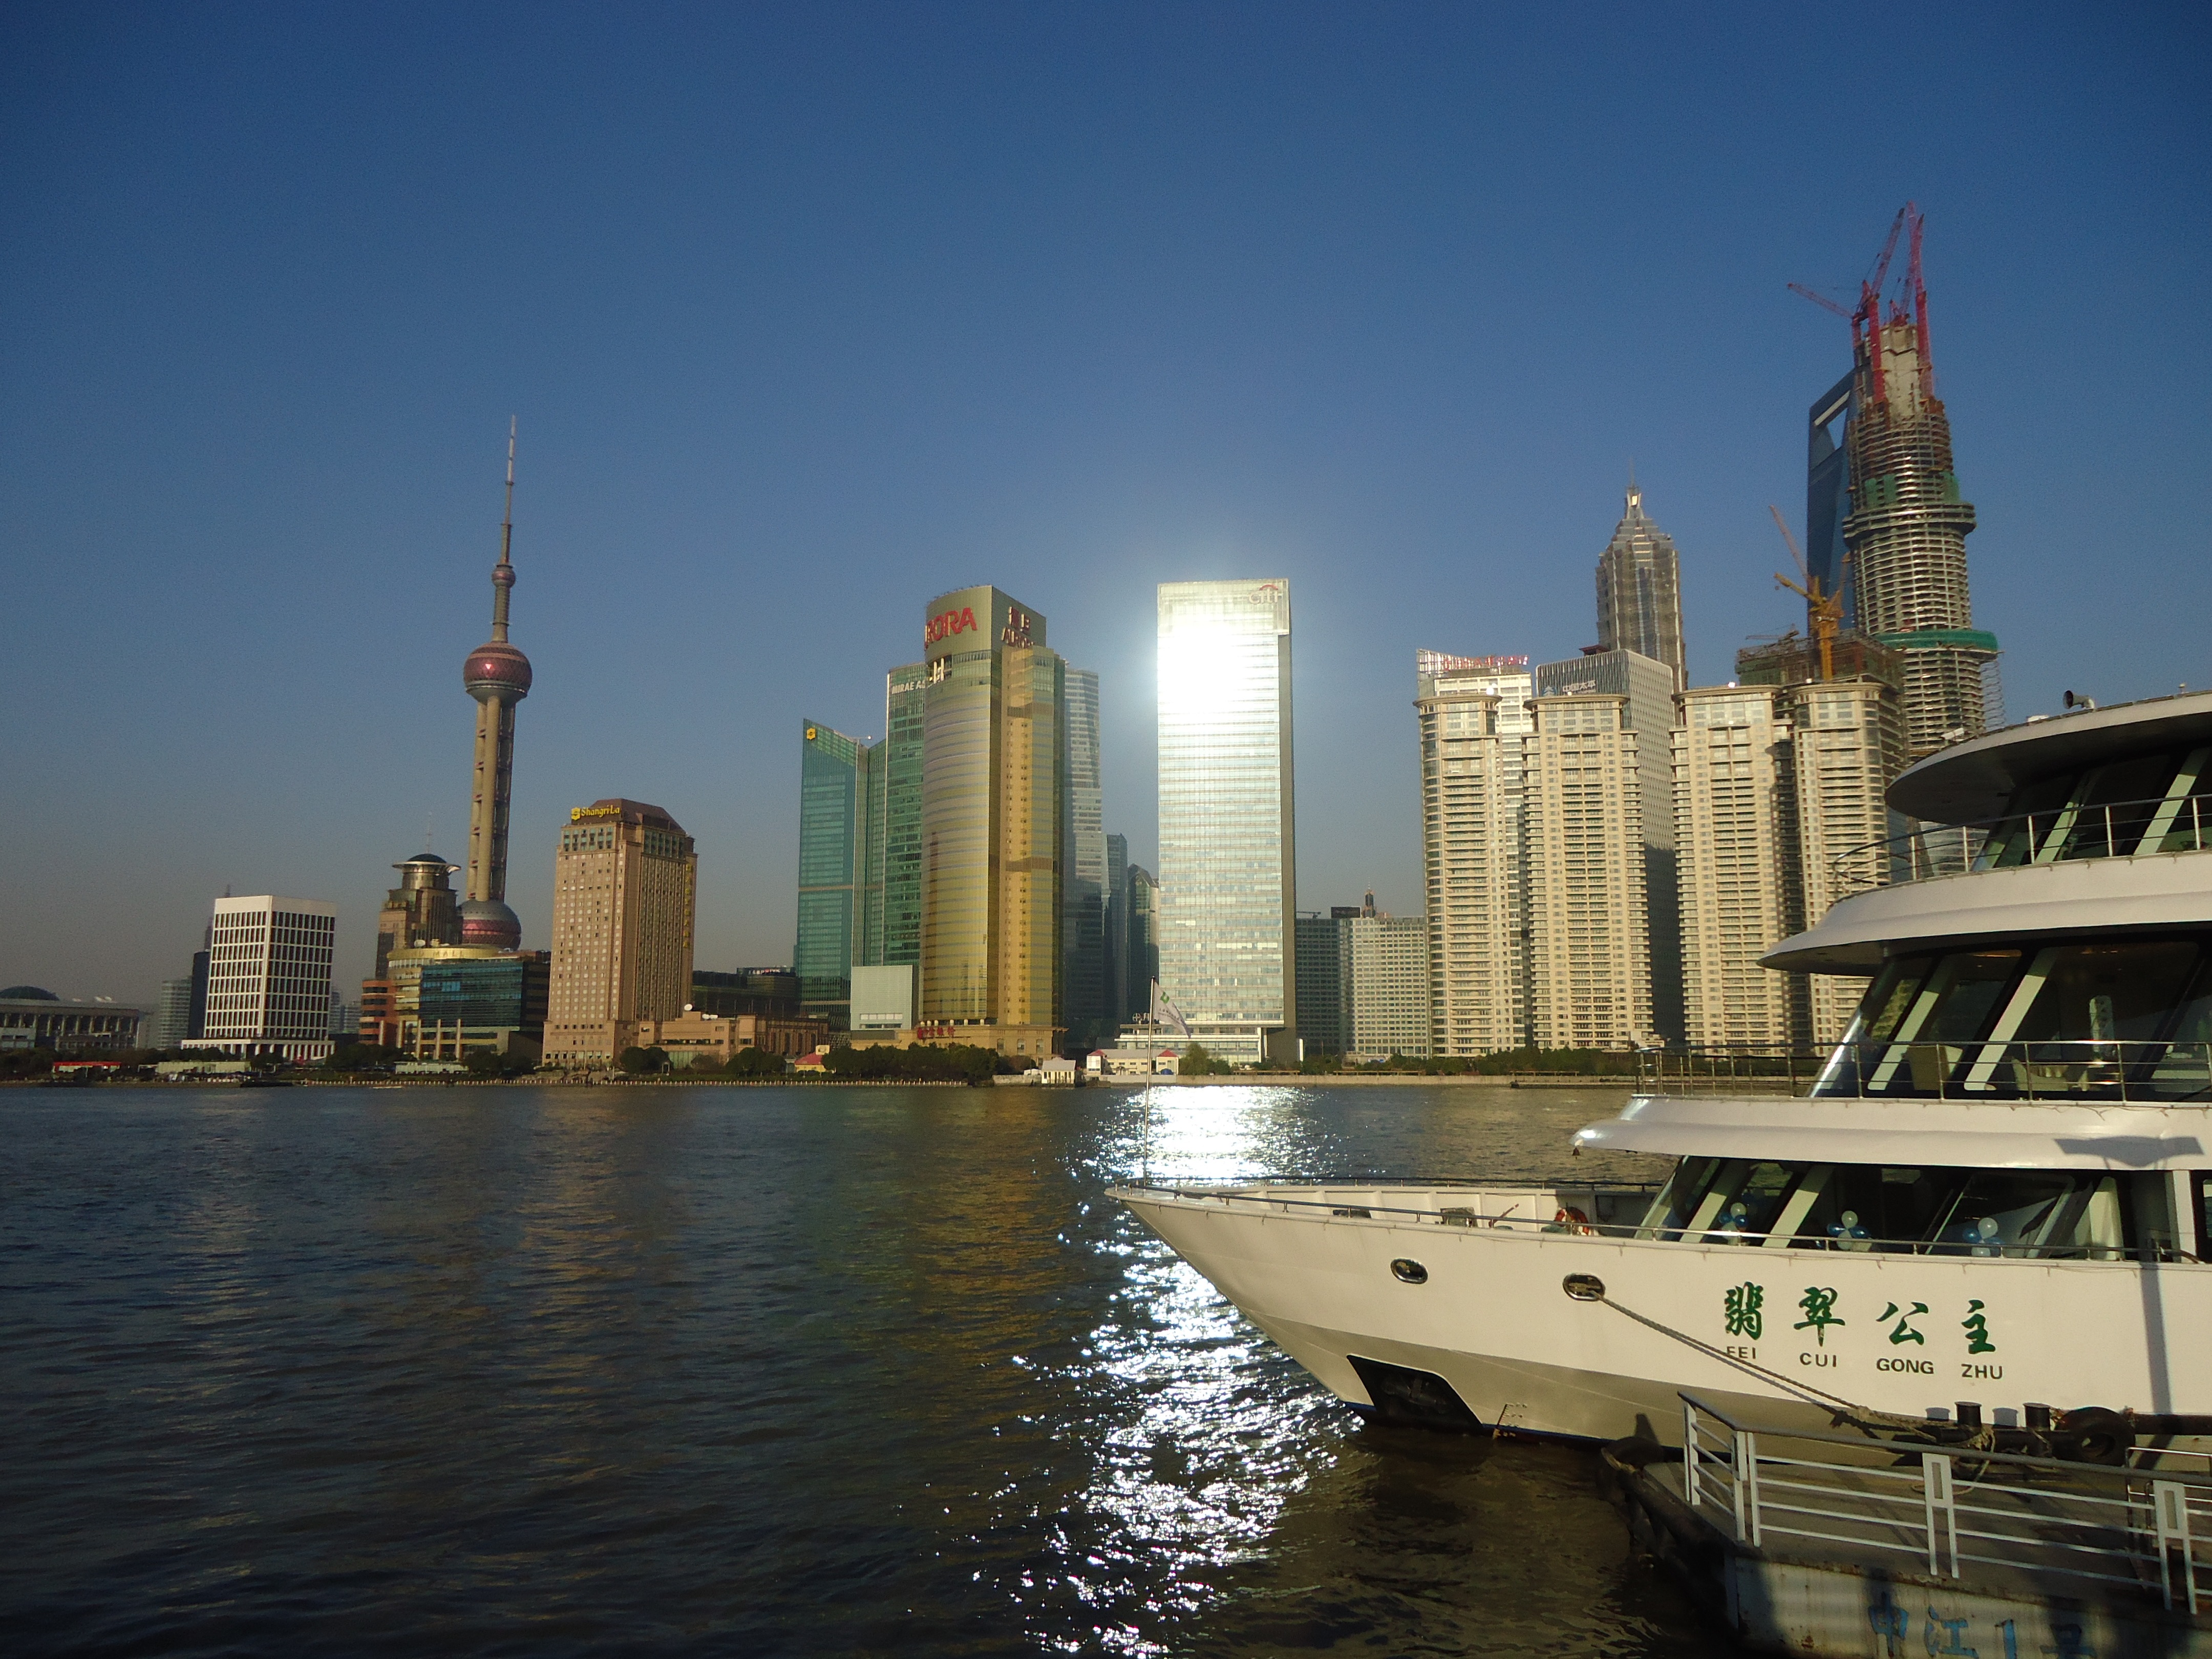
sea, horizon, architecture, boat, skyline, view, building, city, skyscraper, urban, river, cityscape, downtown, dusk, evening, reflection, vehicle, tower, scenic, scenery, landmark, harbor, metropolitan, tourism, waterway, buildings, shanghai, metropolis, urban area, human settlement